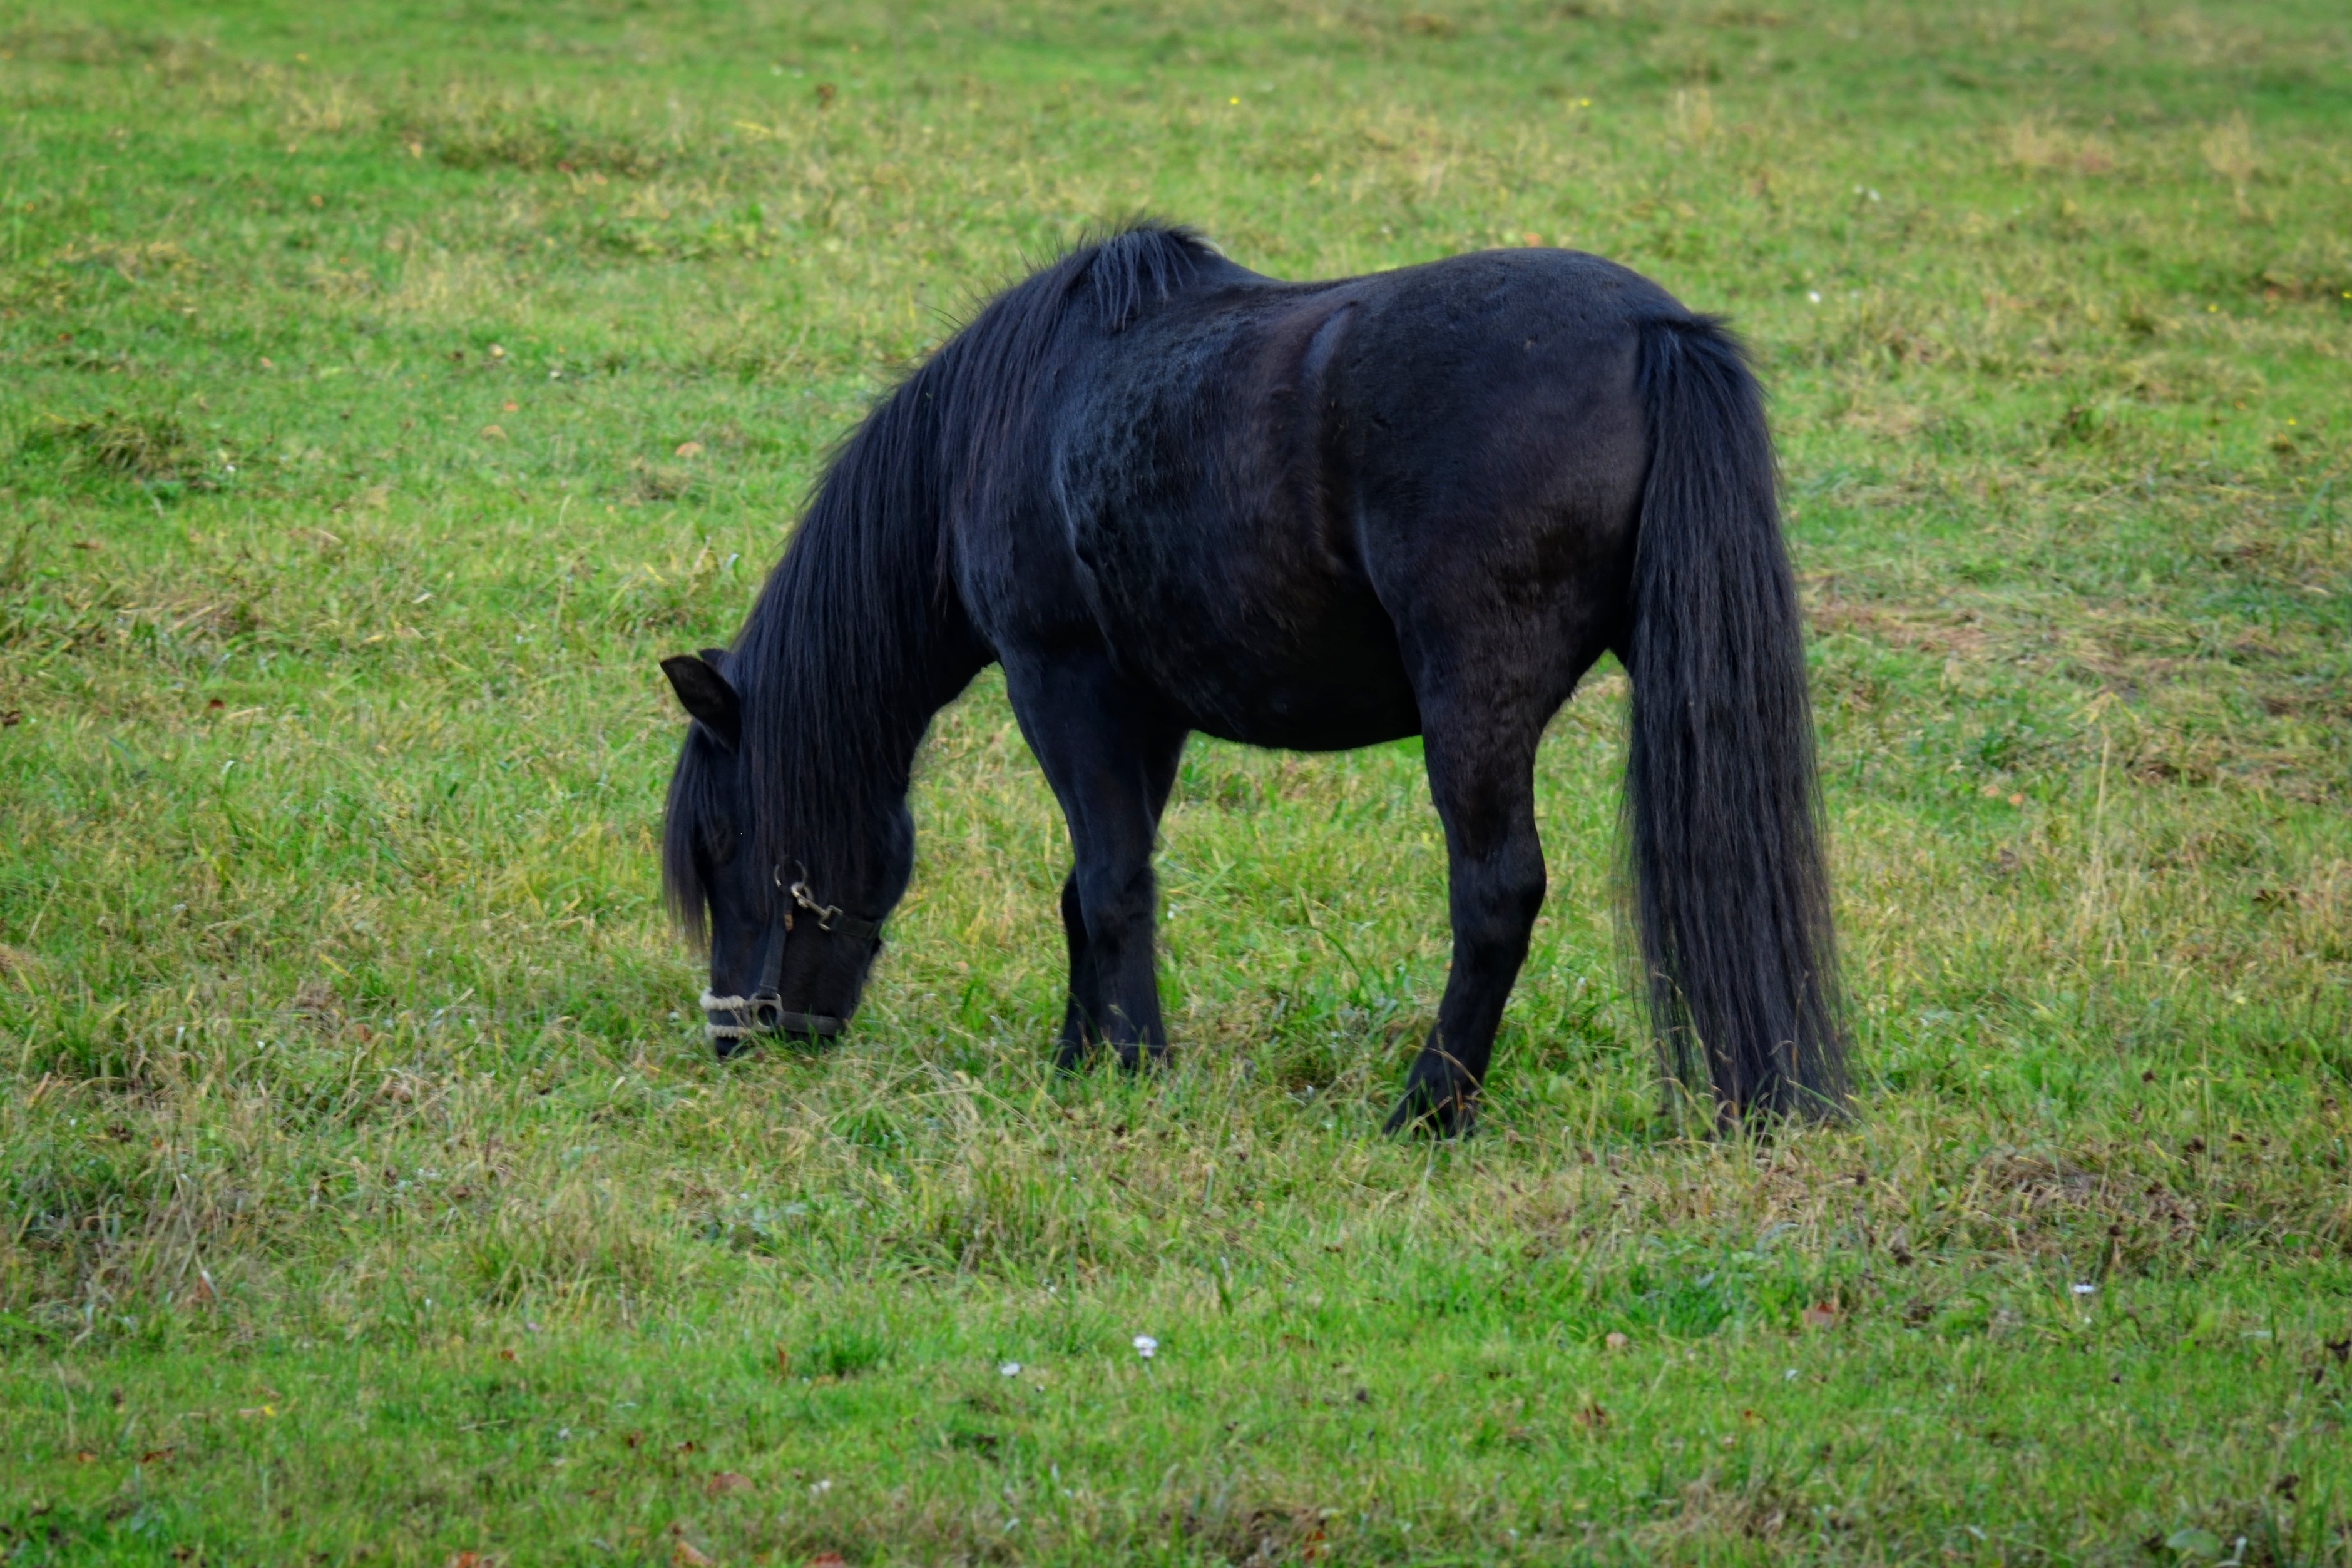
grass, meadow, animal, cute, wildlife, fur, pasture, grazing, horse, mammal, stallion, mane, black, eat, fauna, graze, pony, vertebrate, mare, animal world, animal portrait, horse like mammal, mustang horse